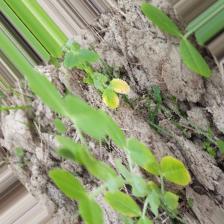
Label: Normal